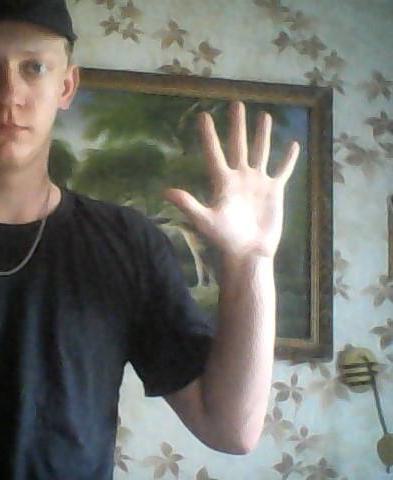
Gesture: palm